Beverly Hills Main Post Office

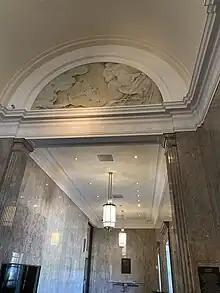
"Airmail" mural by Charles Kassler

In 1990, 325 North Maple Drive was rebuilt as the new Beverly Hills Main Post Office, and most services moved out of the old Main on Crescent Drive. In March 1999, the old Main Post Office was closed and its post office boxes moved to Maple Drive. The old Post Office was sold back to the City of Beverly Hills in 1999. The City signed a long-term lease to the Wallis Annenberg Center for the Performing Arts, who named the building the Paula Kent Meehan Historic Building.